Fortaleza Esporte Clube

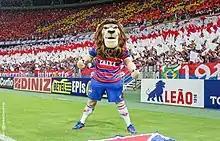
Juba, mascot of Fortaleza

Fortaleza's mascot is a lion named Juba. In the 1960s, a journalist suggested that a lion be used as the club's mascot, inspired by the city of Fortaleza's , popularly known as "Praça dos Leões" (Square of Lions).